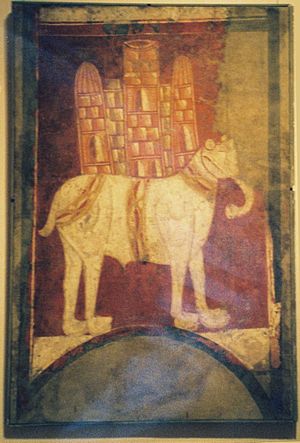
Krigselefant / Historie / Middelalderen
Maleri af krigselefant, skabt i Spanien i det 11. århundrede. Også her kan man tvivle på, om kunstneren nogensinde har set en elefant.
En krigselefant var en elefant, der var trænet og styret af mennesker til krigstjeneste. Krigselefanternes vigtigste anvendelse var at angribe fjenden, trampe ham ned, gennembryde hans forsvarslinjer og sprede rædsel omkring sig. De blev først anvendt i Indien, og brugen af dem spredte sig derpå til Sydøstasien og senere mod vest til Middelhavet. De mest berømte felttog med krigselefanter i Middelhavsområdet var den græske kong Pyrrhus af Epirus og feltherrerne fra Karthago i deres krige mod romerne.